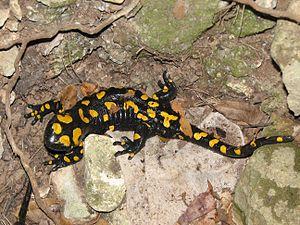
Salamandra infraimmaculata est une espèce d'urodèles de la famille des Salamandridae.